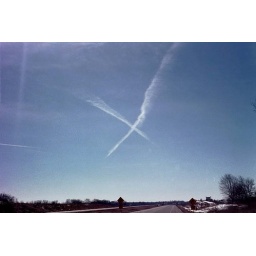
A sign in the sky that Symphony X were nearby..photo by John 'JayDubya' Willcoxon